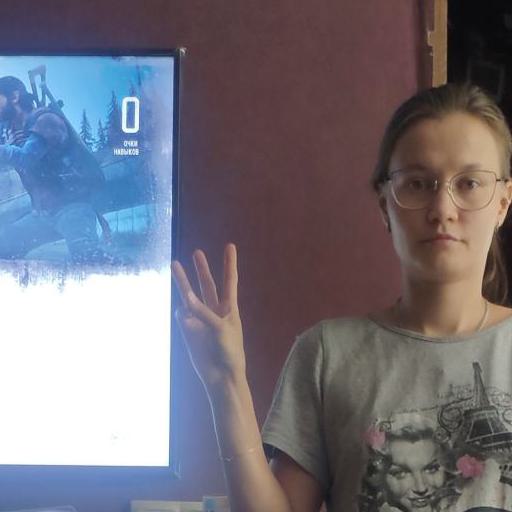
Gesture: three